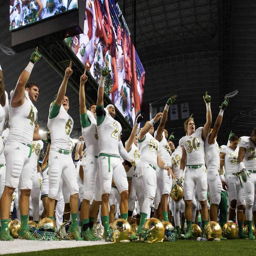
the players sing person after the win .